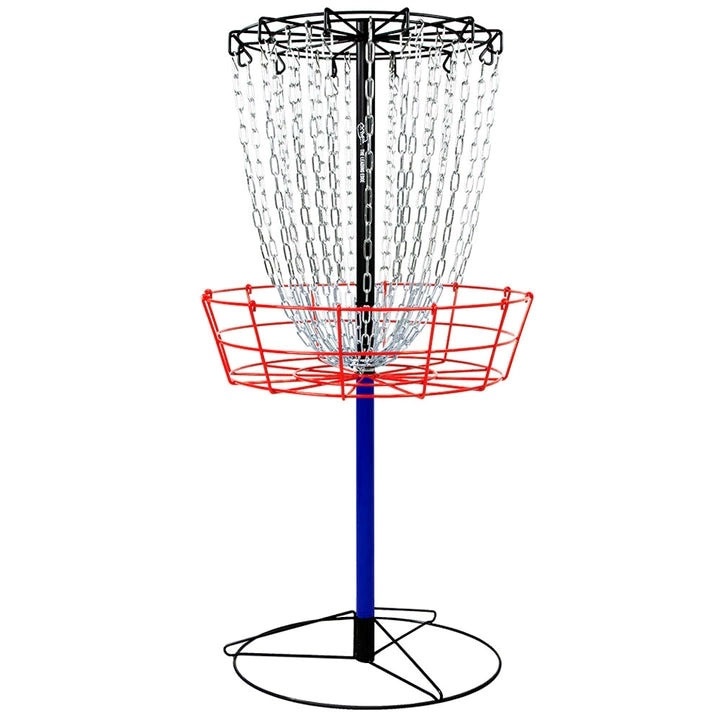
MVP Disc Golf Basket Black Hole Practice Catcher Target - Refurbished
Drive for show, putt for dough - and now you can save even more dough on Refurbished baskets! These items may show signs of minor damage from shipping/returns and consist of mixed colors of parts, but they'll catch those putts all the same! Take advantage of this great opportunity to grab a home practice basket for the lowest price ever! Product photos show an example - each refurbished basket is different and unique - it will probably NOT look like the example photo! Refurbished Practice Basket: The Black Hole Practice has been designed for high quality, light weight, and affordability. With its compact, easily transportable disassembled unit, you can assemble the Black Hole® Practice anywhere you like to practice your disc golf game. Built to standard PDGA height and size regulations with threaded tension connections for a sturdy assembly without any distracting wobble or play, the Black Hole Practice is ready for practice anytime Specs Electrophoresed first stage followed with tough powder coated outer shell for extra durability and protection 24 high visibility zinc coated light duty chain 12 outer and 12 inner chains equidistantly oriented for zero weak pockets – reducing cut throughs and pole bounces Built to standard PDGA height and size regulation Sturdy all metal construction, all joints welded Durable all metal wire top chain rack – 25.5" regulation diameter Uniquely engineered design – assembles or disassembles in under 1 minute Compact easily transportable disassembled unit Threaded tension connections for a sturdy assembly without any distracting wobble or play Standard load distributed base 21" outer chain tier diameter, 15" inner chain tier diameter
Brand: MVP Disc Sports
Category: Sporting Goods > Outdoor Recreation > Outdoor Games > Disc Golf > Disc Golf Baskets